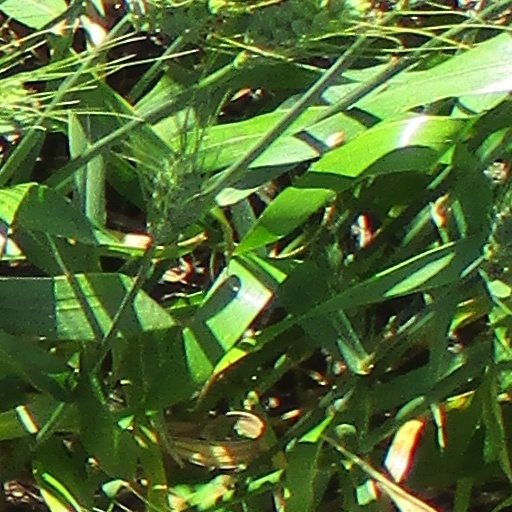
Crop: wheat